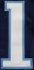
Number: 1